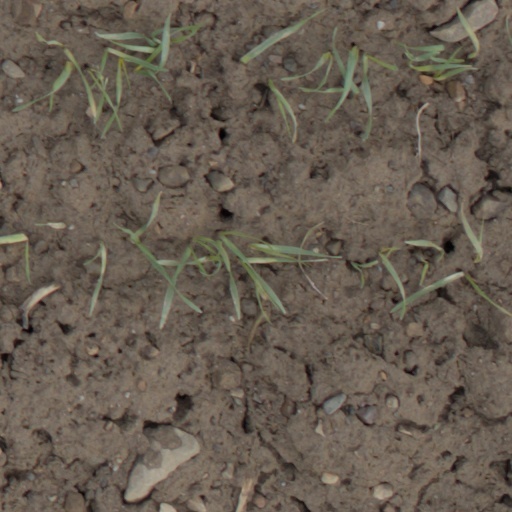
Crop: wheat